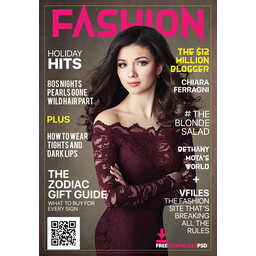
Label: paper